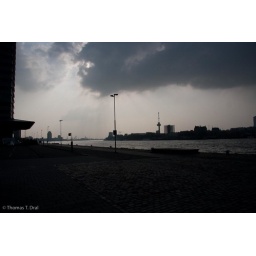
Overzichtje van de Rotterdamse haven in het namiddagse zonnetje.Foto gemaakt door @spems (Emma)